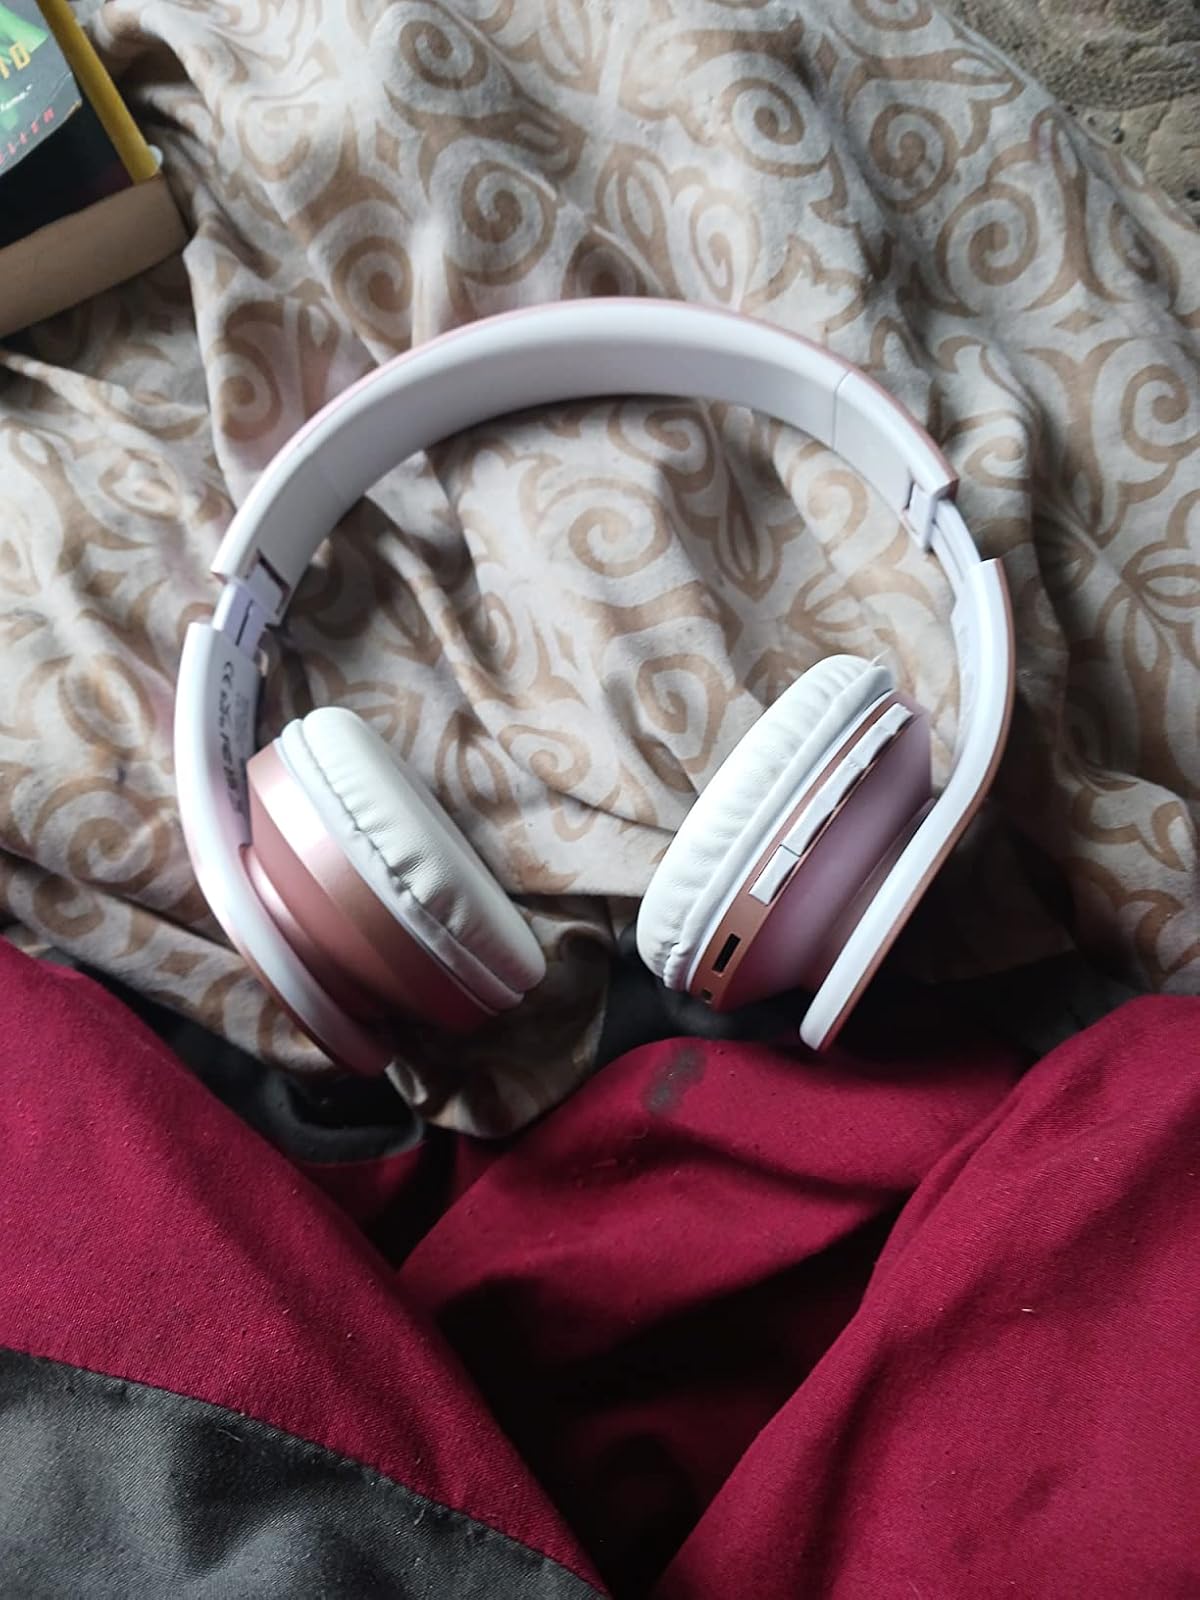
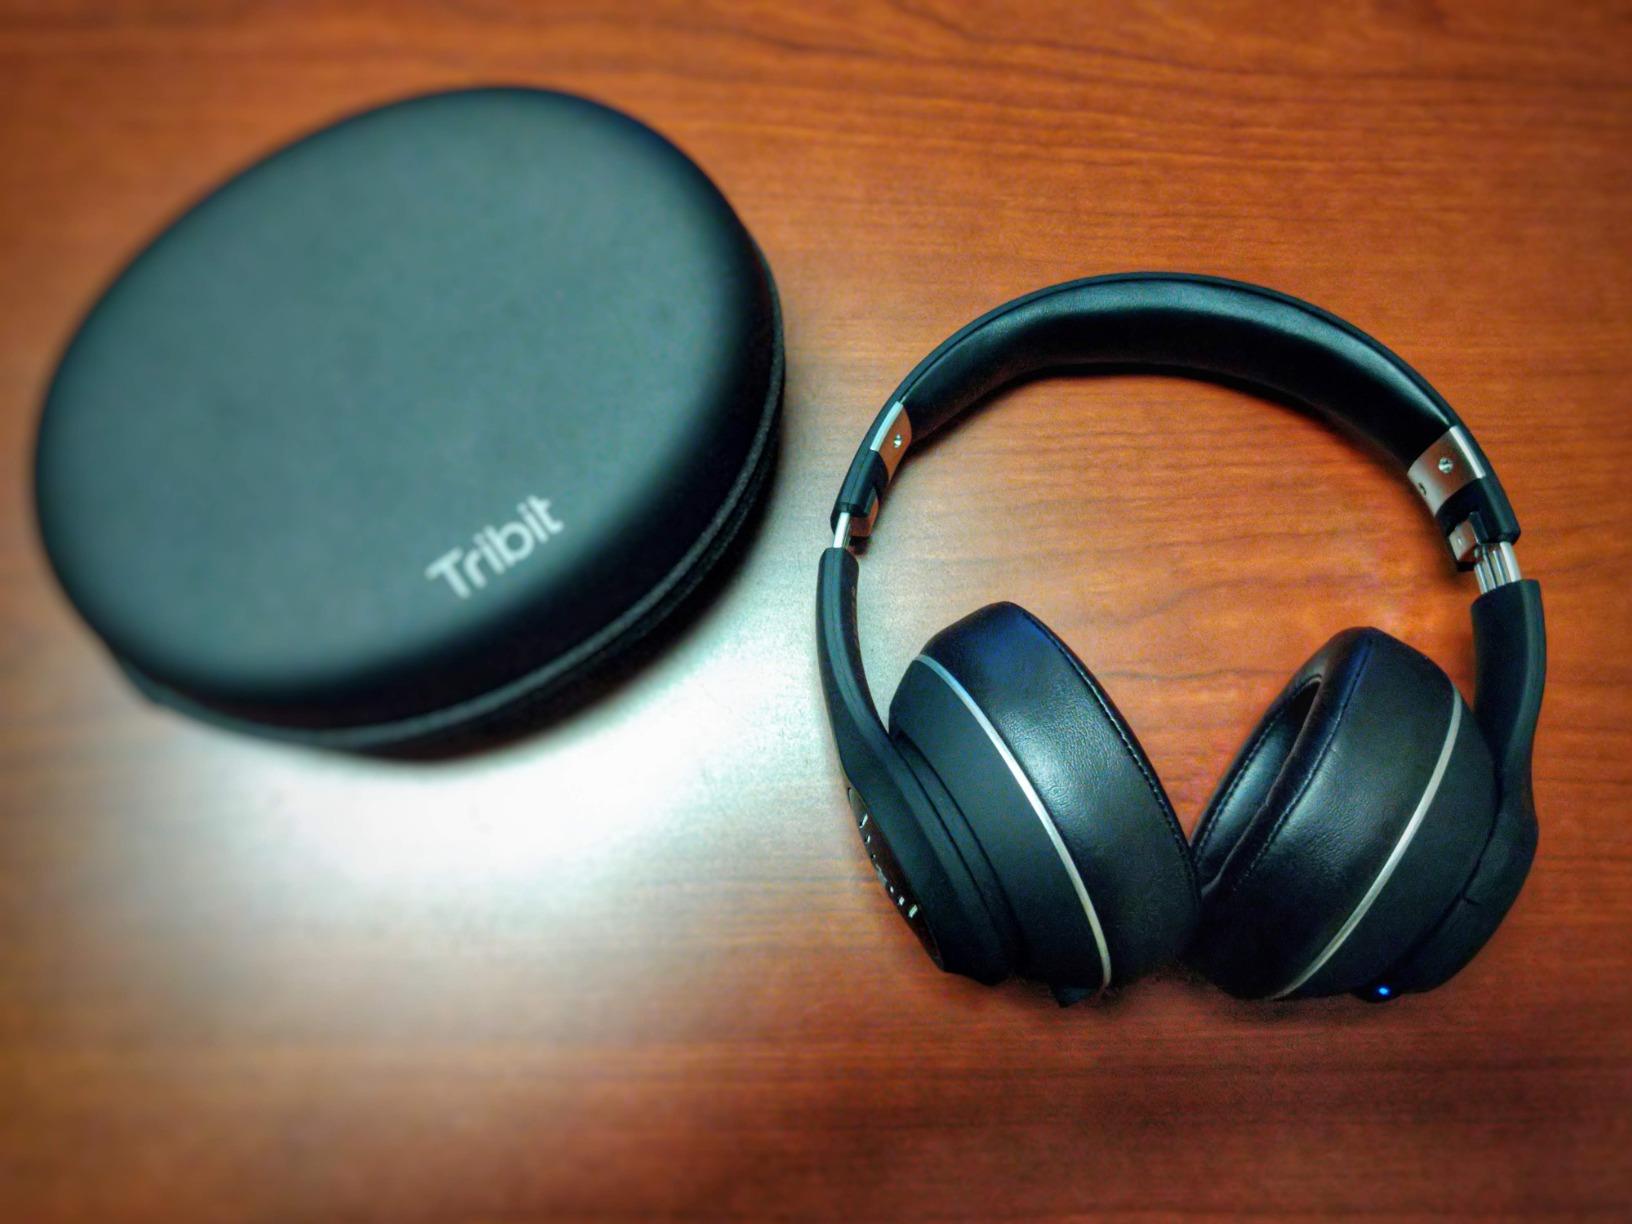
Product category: headphones
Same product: no